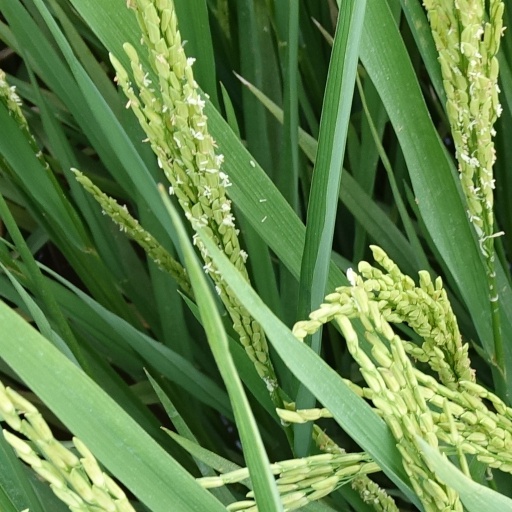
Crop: rice